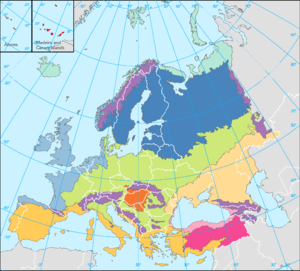
Une zone biogéographique désigne en biogéographie une zone géographique climatiquement et écologiquement relativement homogène du point de vue des formations végétales et des températures.